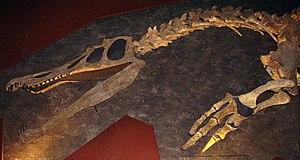
Les Spinosauridae forment une famille de dinosaures théropodes caractérisés par un crâne étroit très allongé vers l'avant et dont la mâchoire et le museau sont munis de dents coniques ainsi qu'une extrémité antérieure ayant une forme de spatule. Découverts sur l'ensemble des continents mis à part l'Antarctique, ils sont déjà présents au Jurassique supérieur et persistent jusqu'au Cénomanien bien qu'une dent de spinosauridé semble provenir d'un étage plus récent. Ils comprennent actuellement moins de dix genres valides de dinosaures dont les mieux connus sont Baryonyx, Suchomimus, Irritator et Spinosaurus.
Baryonyx est un genre éteint de dinosaures théropodes de la famille des Spinosauridae, il est pourvu d'un museau long et étroit et d'une large griffe au niveau du pouce.